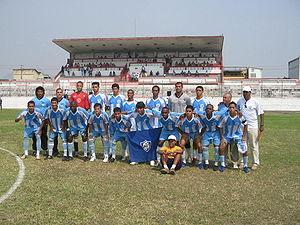
Le Canto do Rio Football Club est un club brésilien de football basé à Niterói dans l'État de Rio de Janeiro.